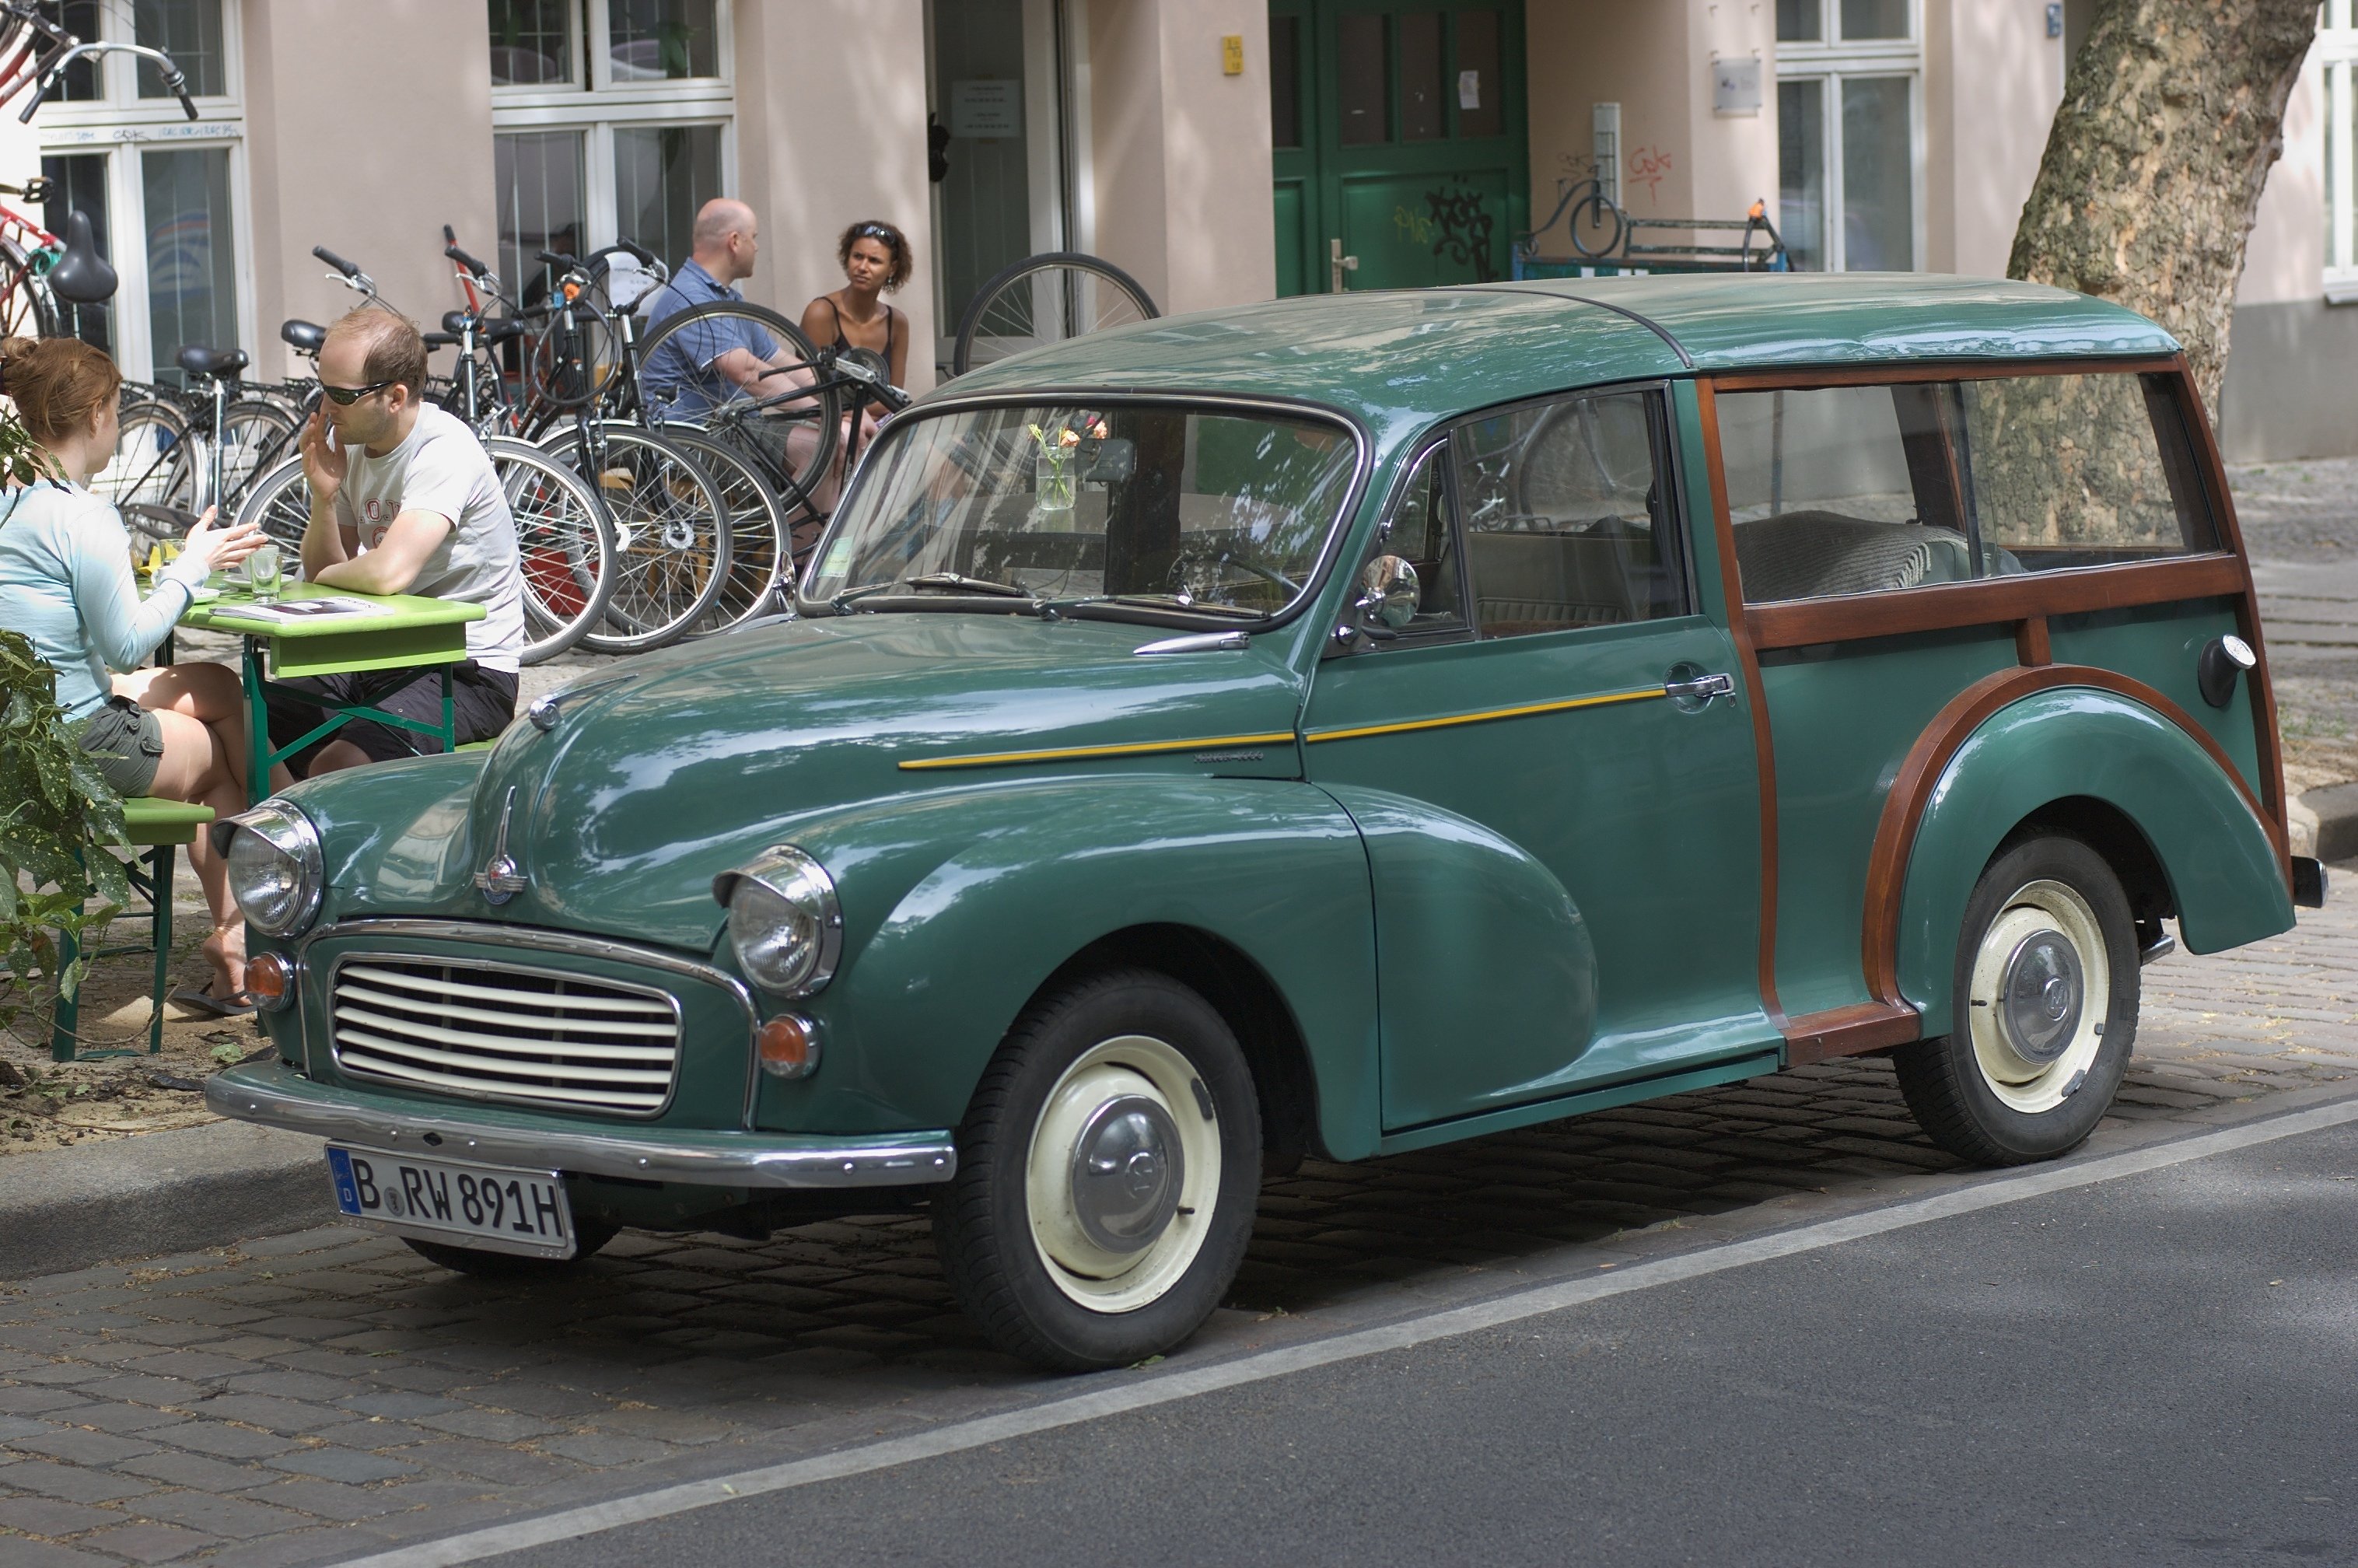
car, vehicle, classic car, motor vehicle, vintage car, 2012, f14, sedan, rawtherapee, germany, deutschland, berlin, pentax, classic, morris, lenstagged, steffenzahn, k100d, justpentax, iamflickr, cosina, voigtlander, 58mm, nokton, cosinavoigtlnder, 58mmf14, 58mm14, nokton58mmf14slii, 58mmf14nokton, antique car, morris minor, land vehicle, automobile make, compact car, mid size car, austin fx4